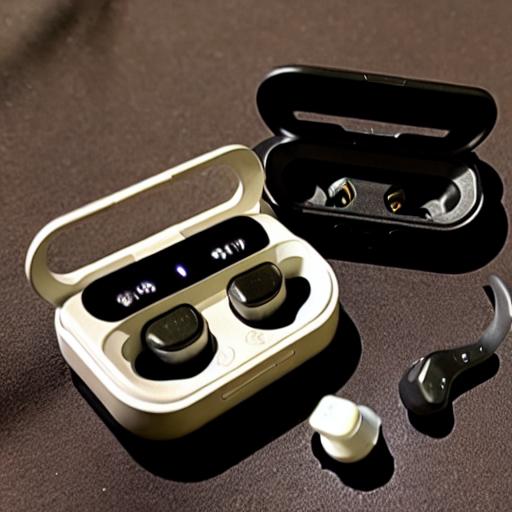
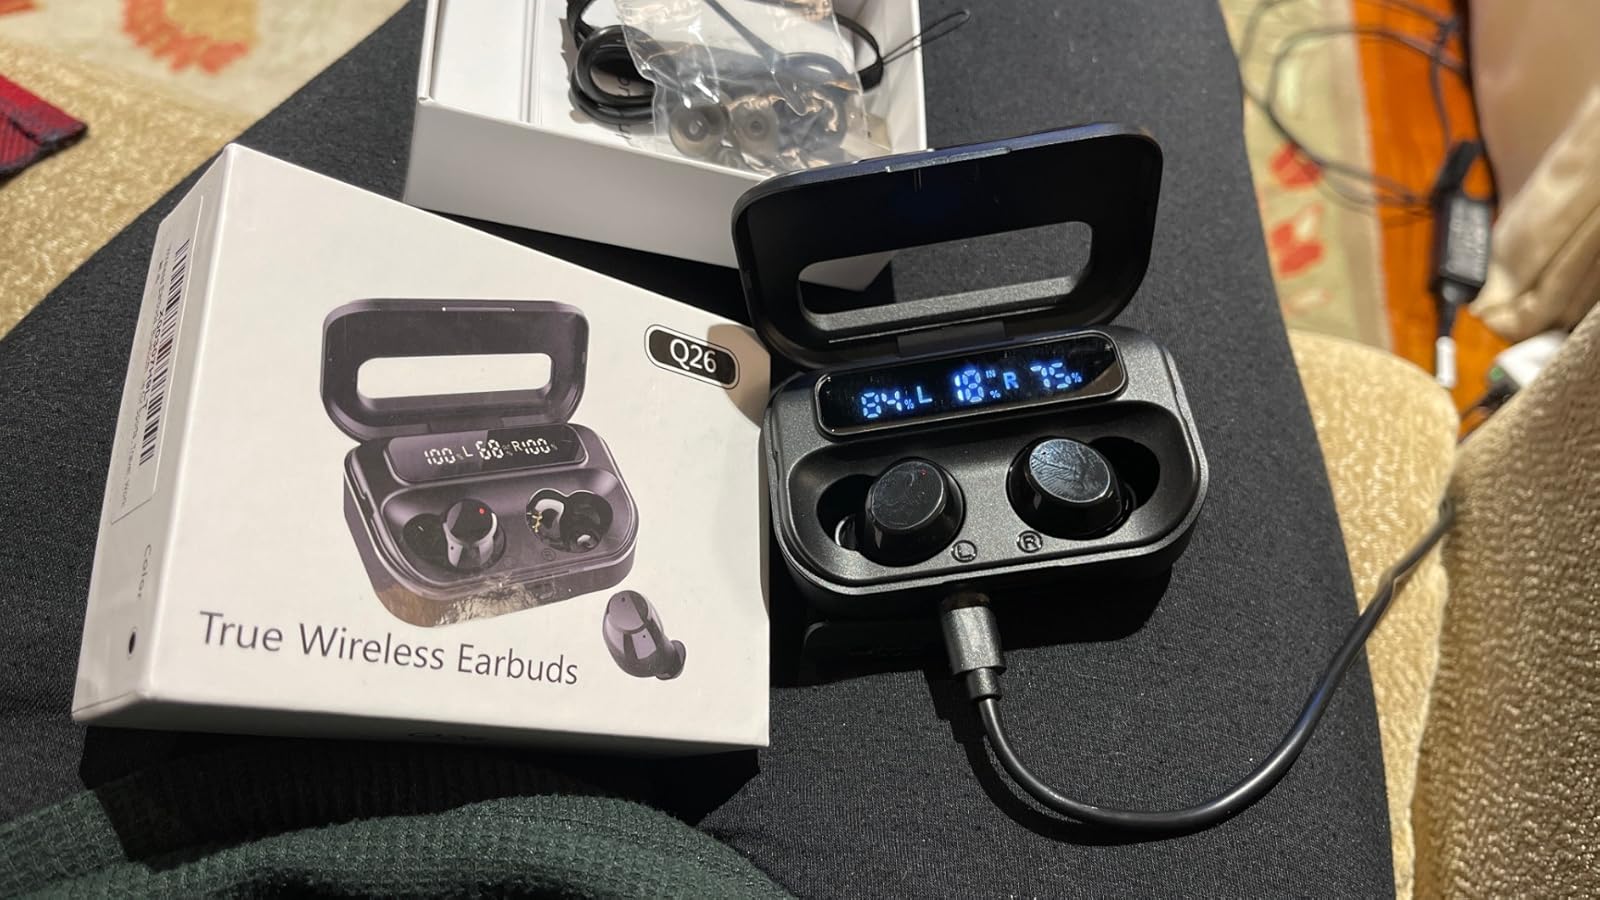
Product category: earbuds
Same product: no